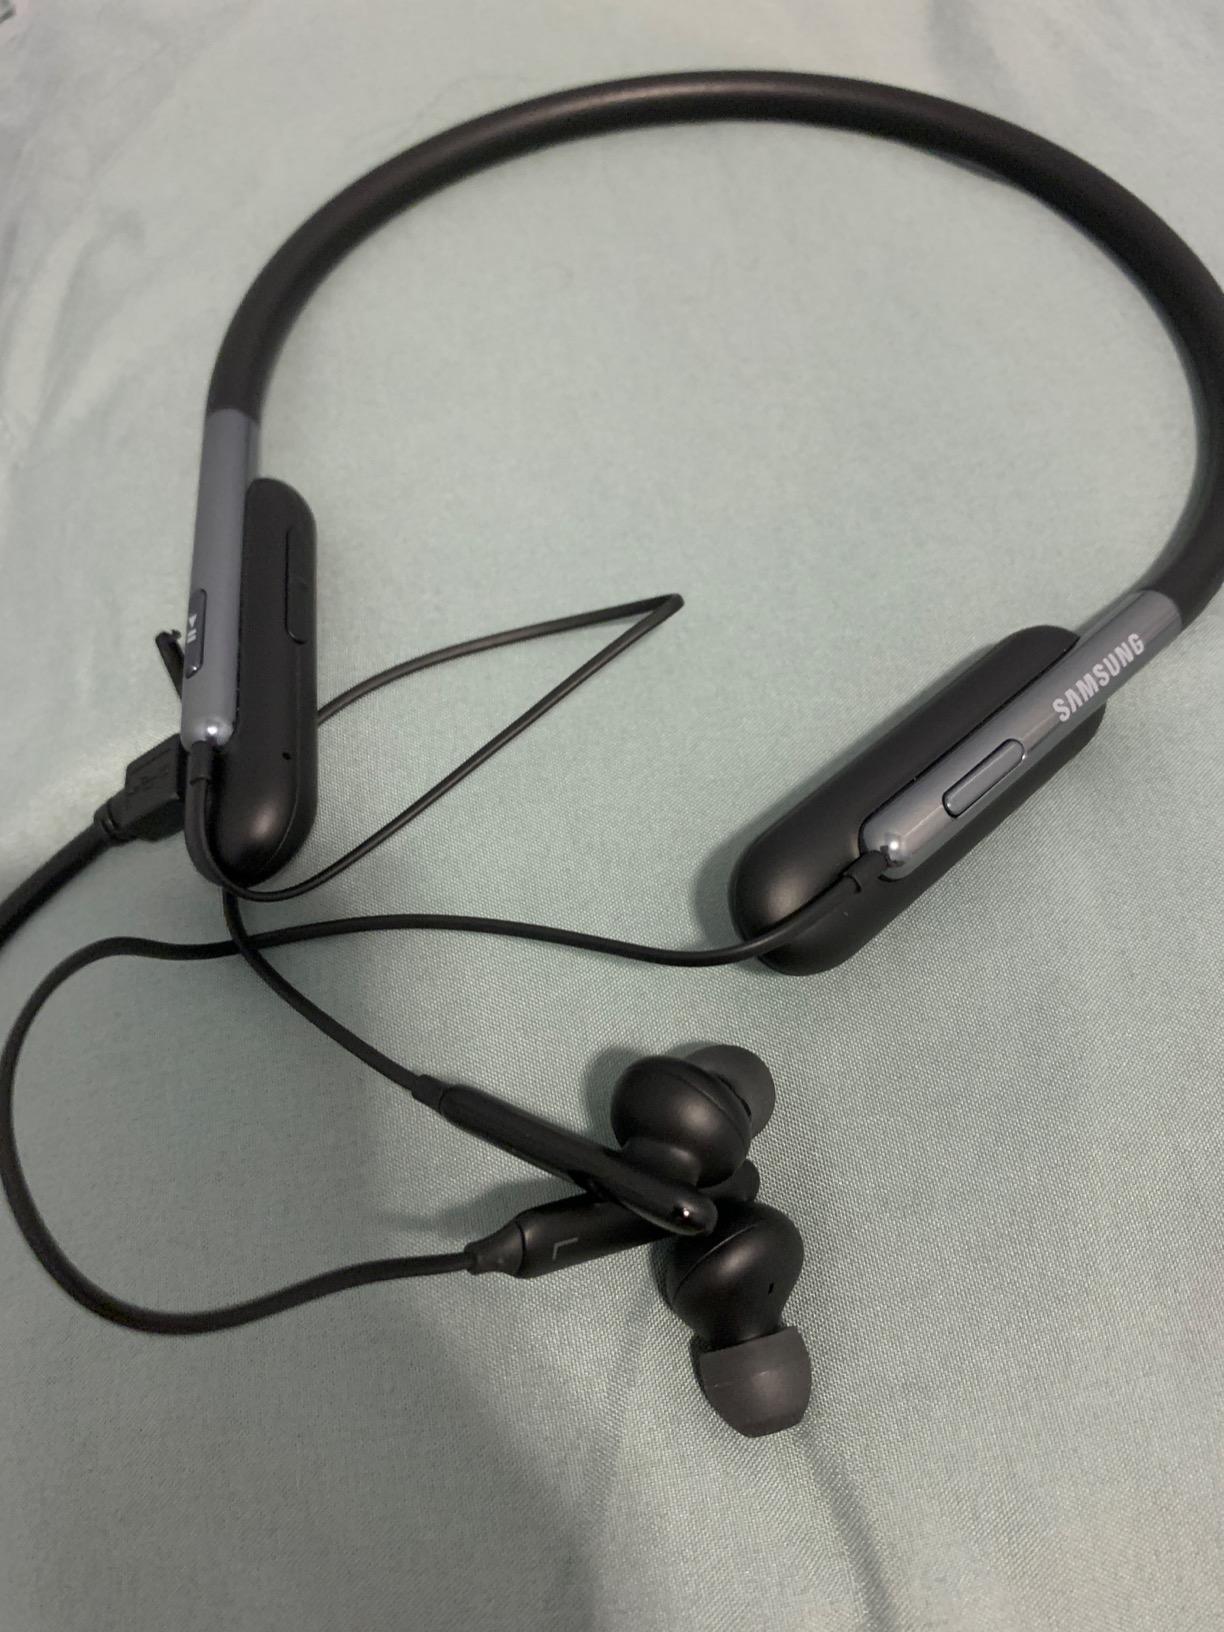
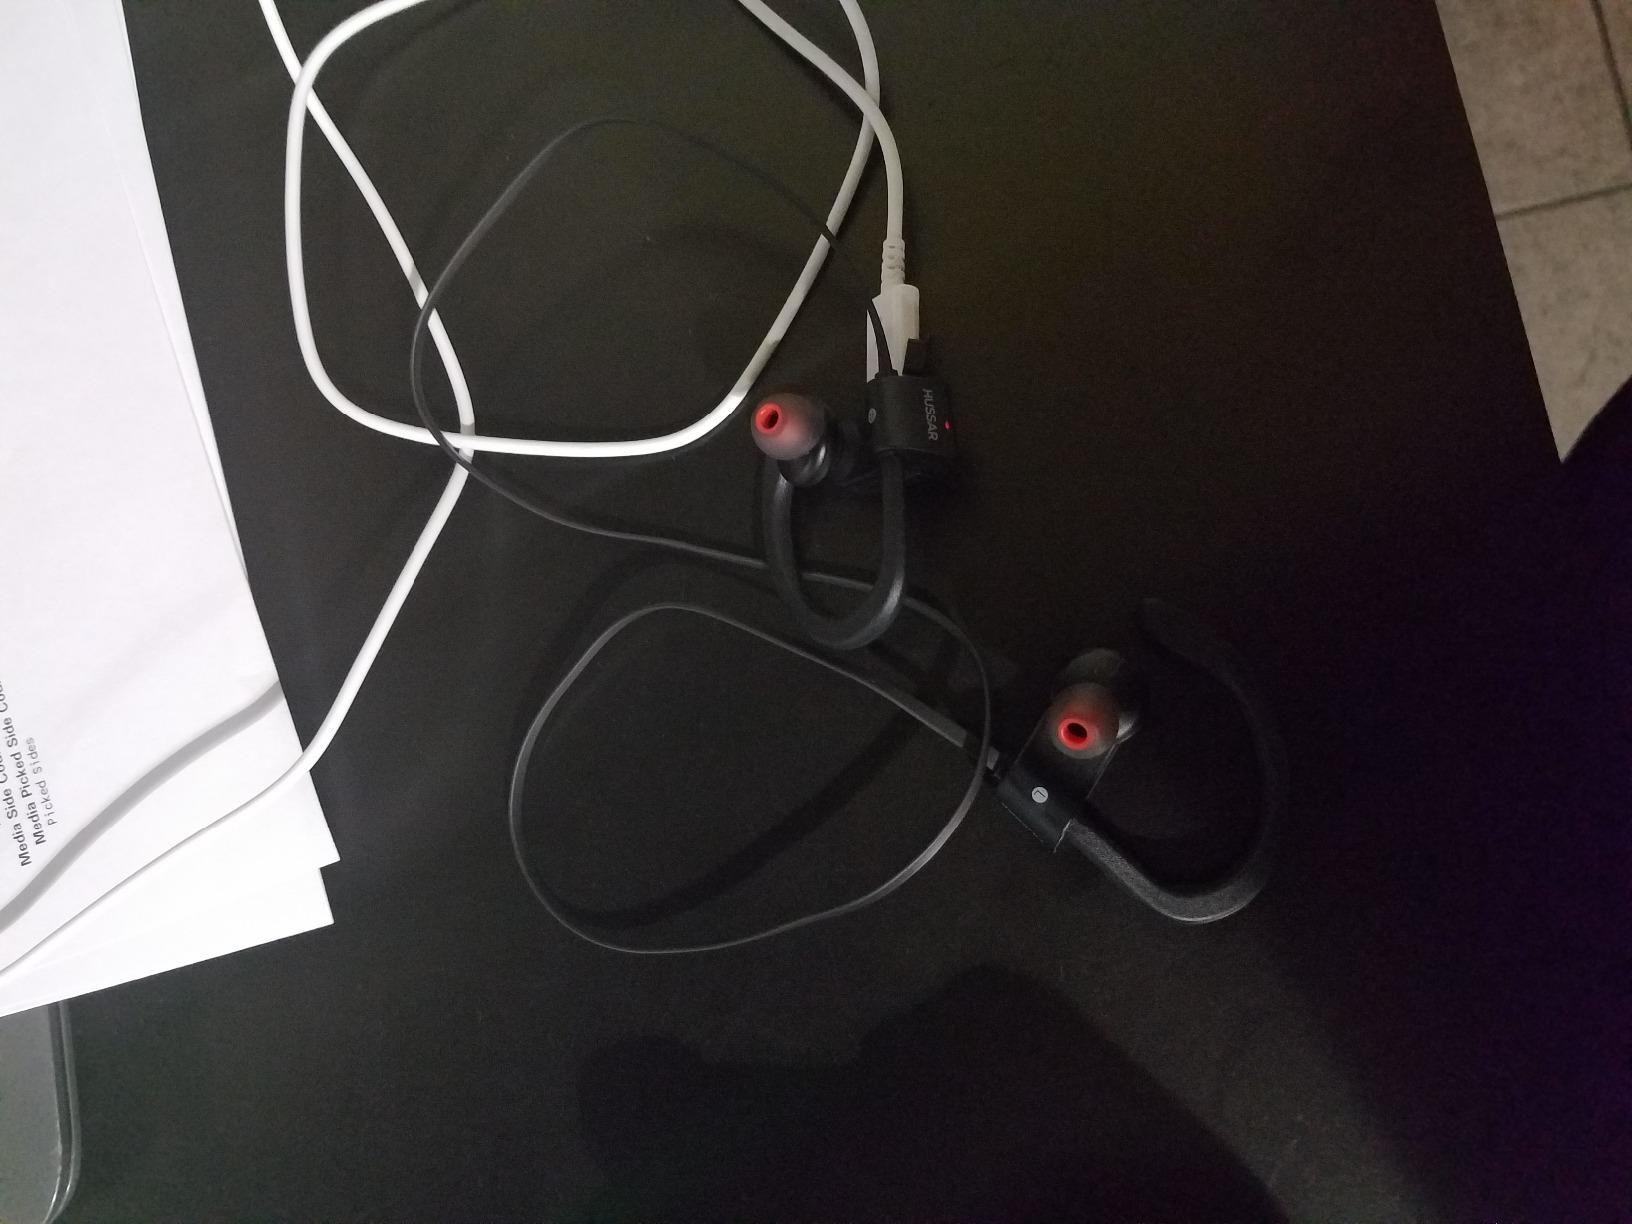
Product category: headphones
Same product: no